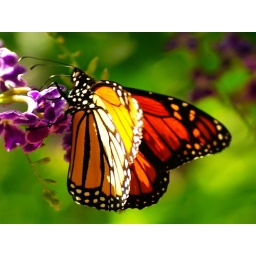
Butterfly at butterfly house at Zoo in San anotonio